History of Sacavém

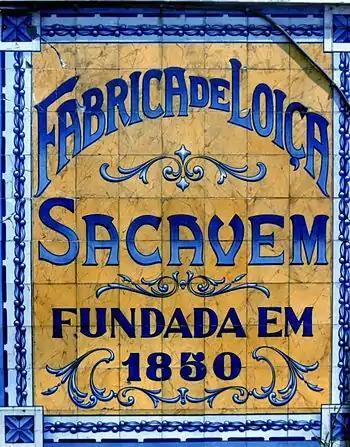
Tile located at the entrance of the Old Earthenware Factory of Sacavém.

Likewise, this geographical location in the suburbs of Lisbon inevitably led to the tertiarization of the town. Countless industries were installed in the region, such as the dye factory at "Quinta das Penicheiras", or the famous "Fábrica de Lozas de Sacavém", founded in 1856 (operating uninterruptedly until 1983). Names inseparable from the history of Sacavém are linked to it, such as John Stott Howorth (the "Baron of Sacavém"), James Gilman and Herbert Gilbert. It was thanks to it and its tiles that Sacavém became known in Portugal and in a large part of the world, leaving in the historical memory the phrase: ""Sacavém is another tile"!".